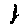
Label: 1